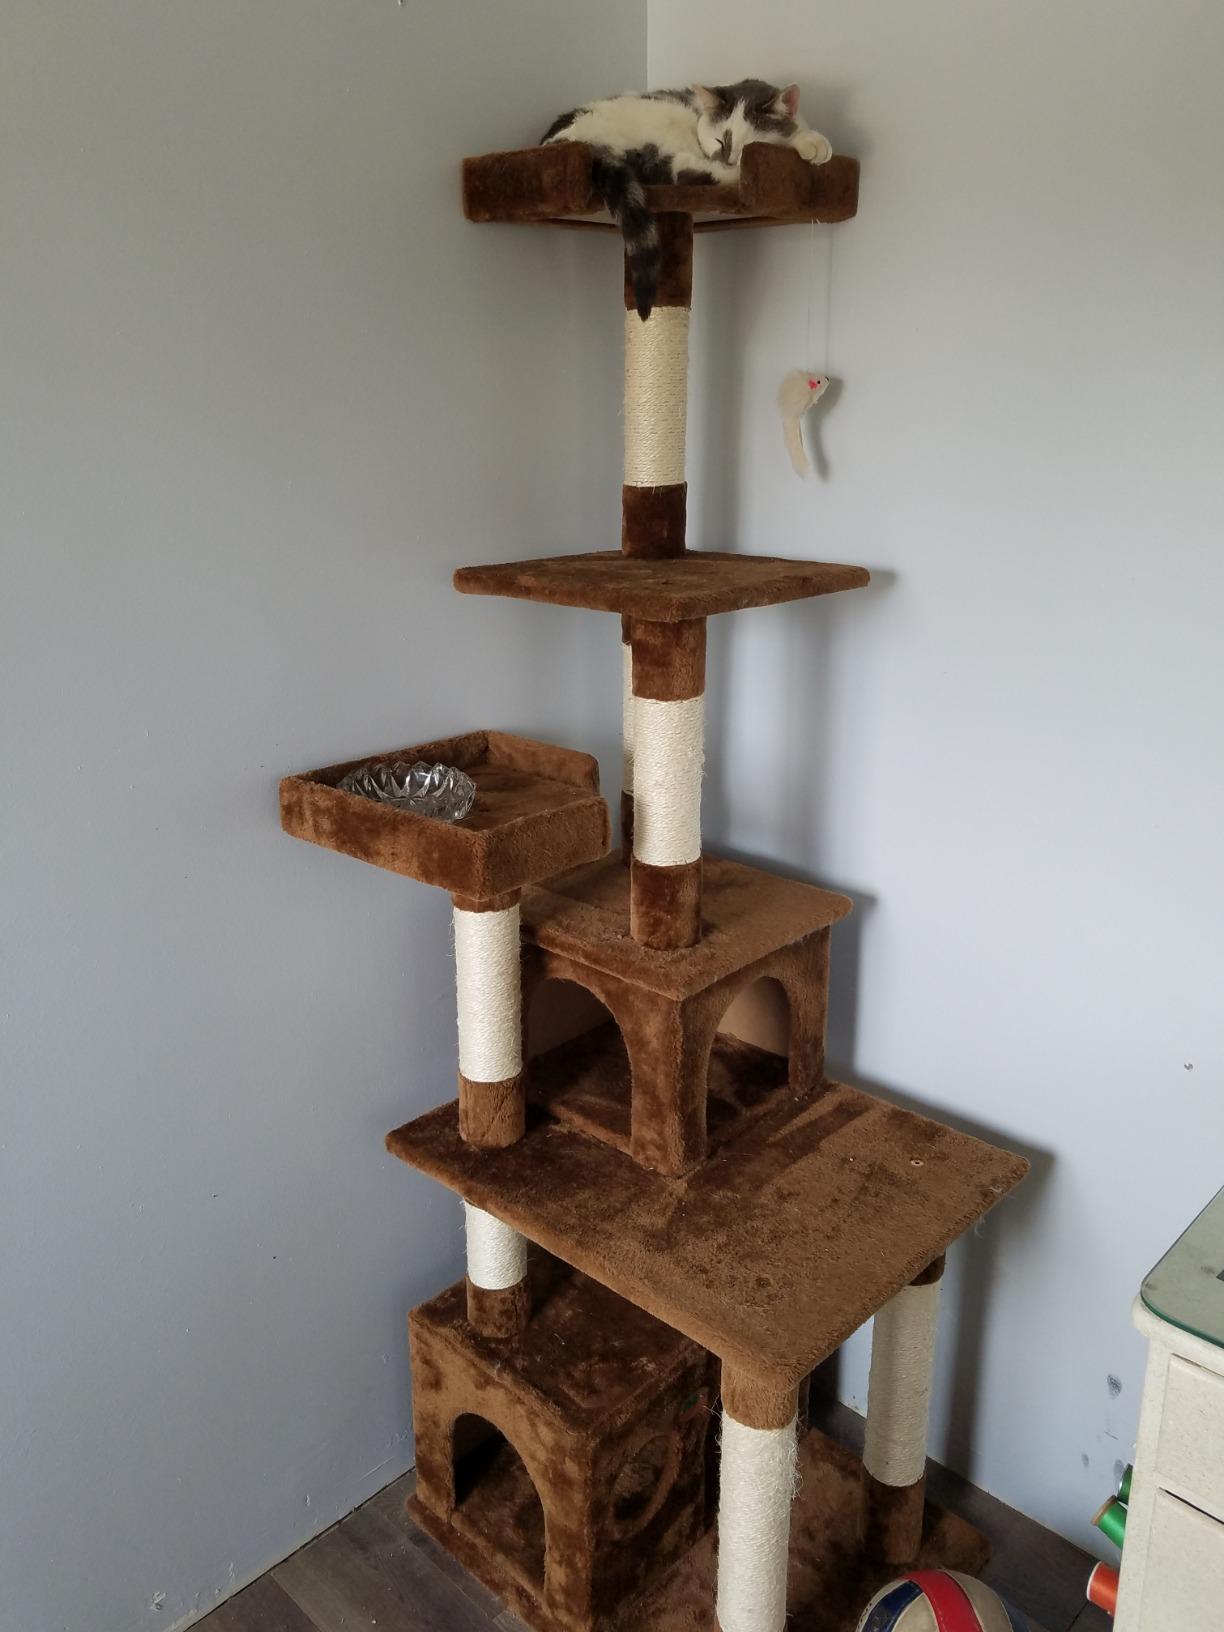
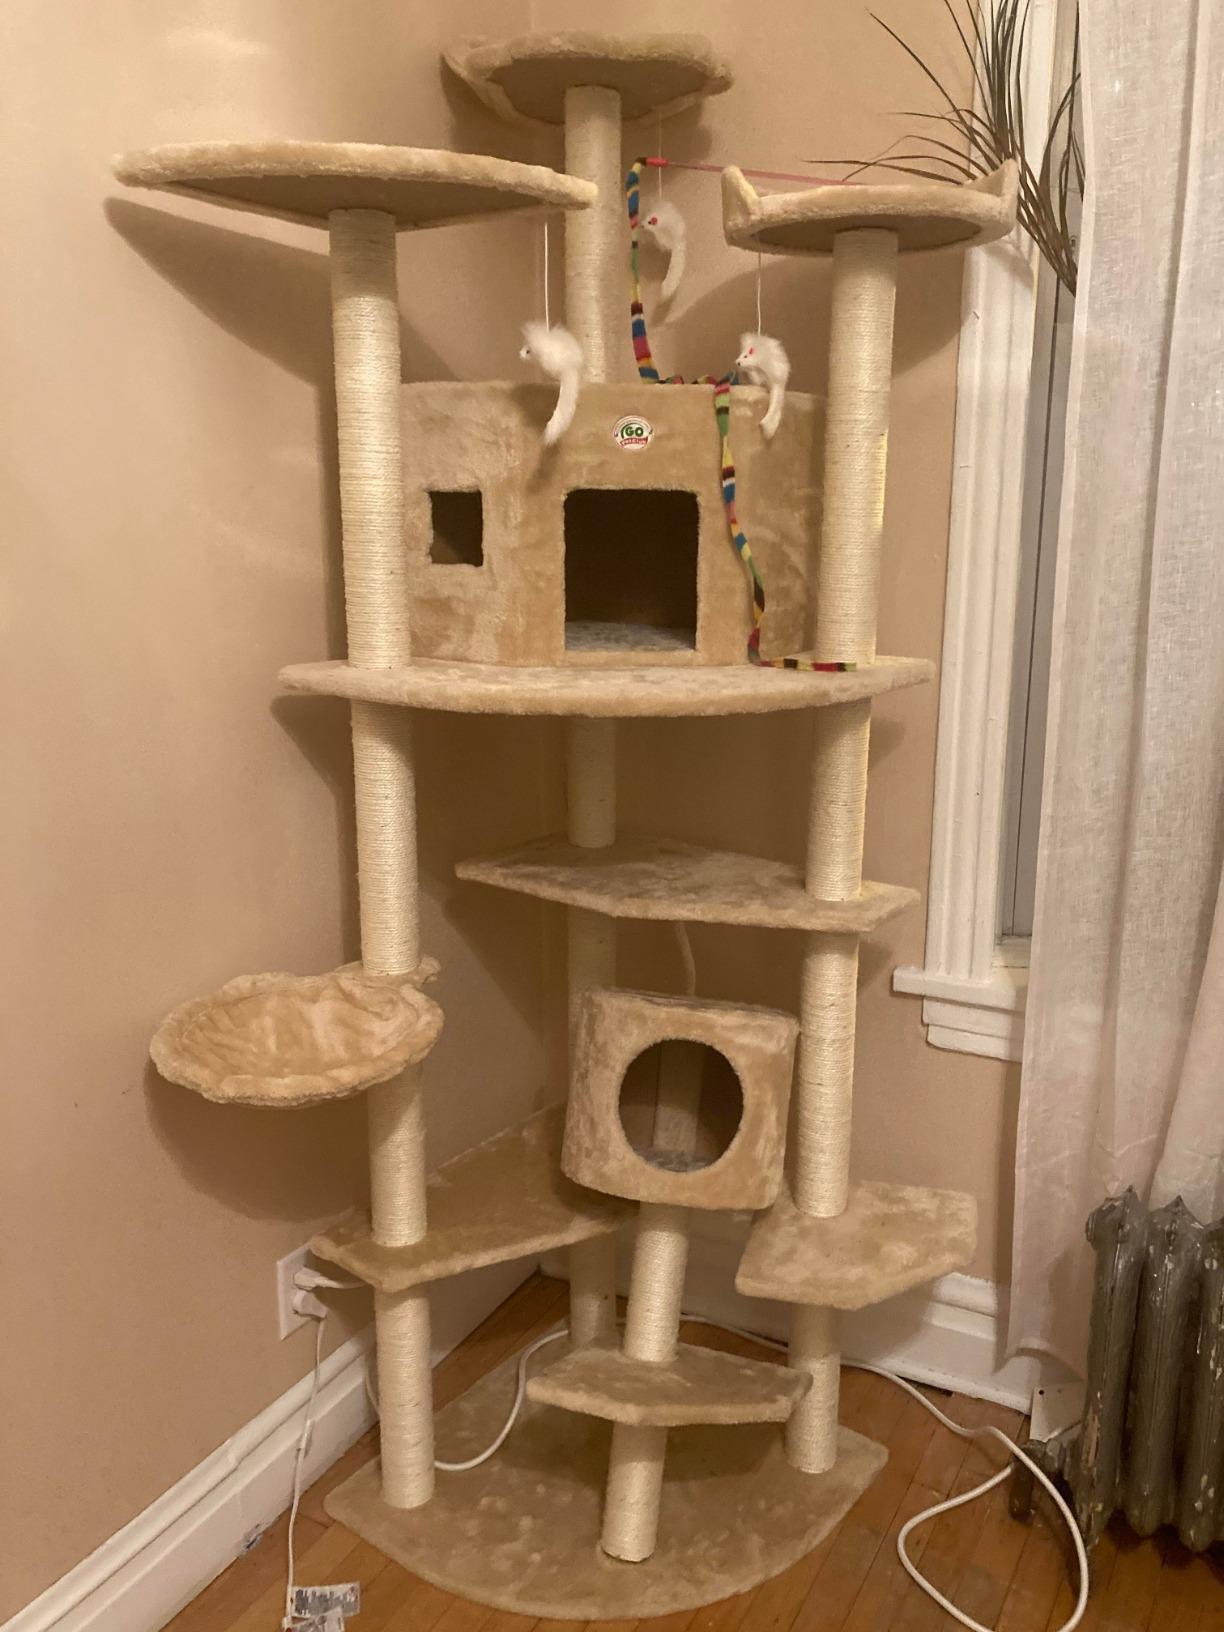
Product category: items_cat tree
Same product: no